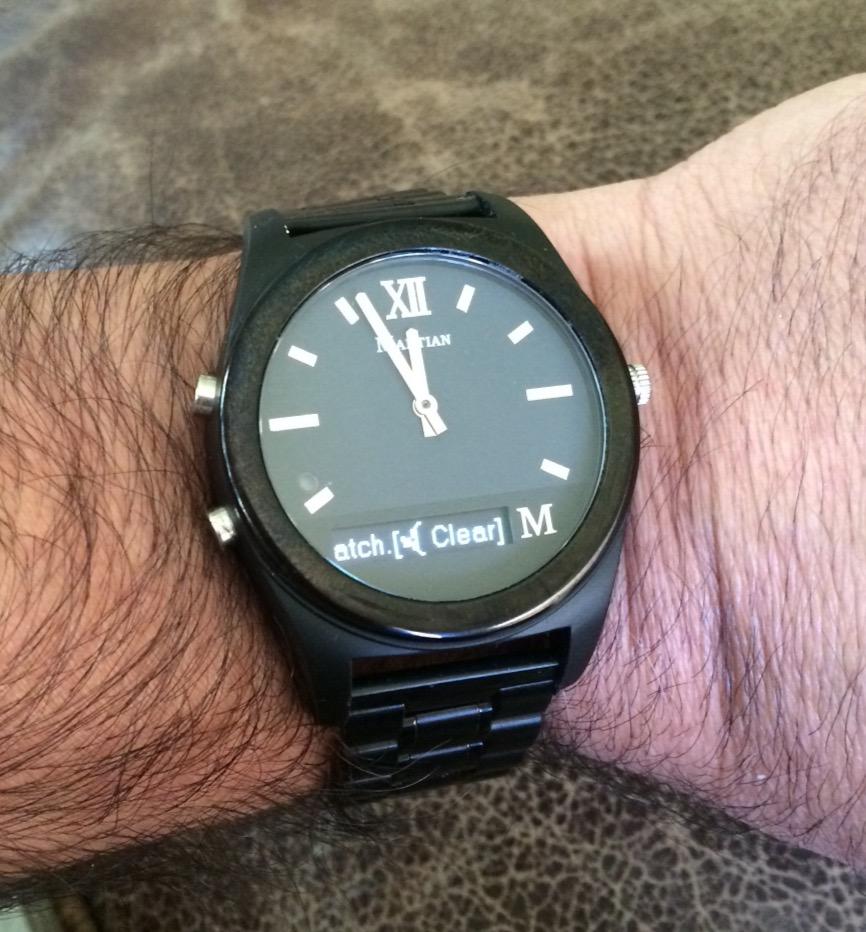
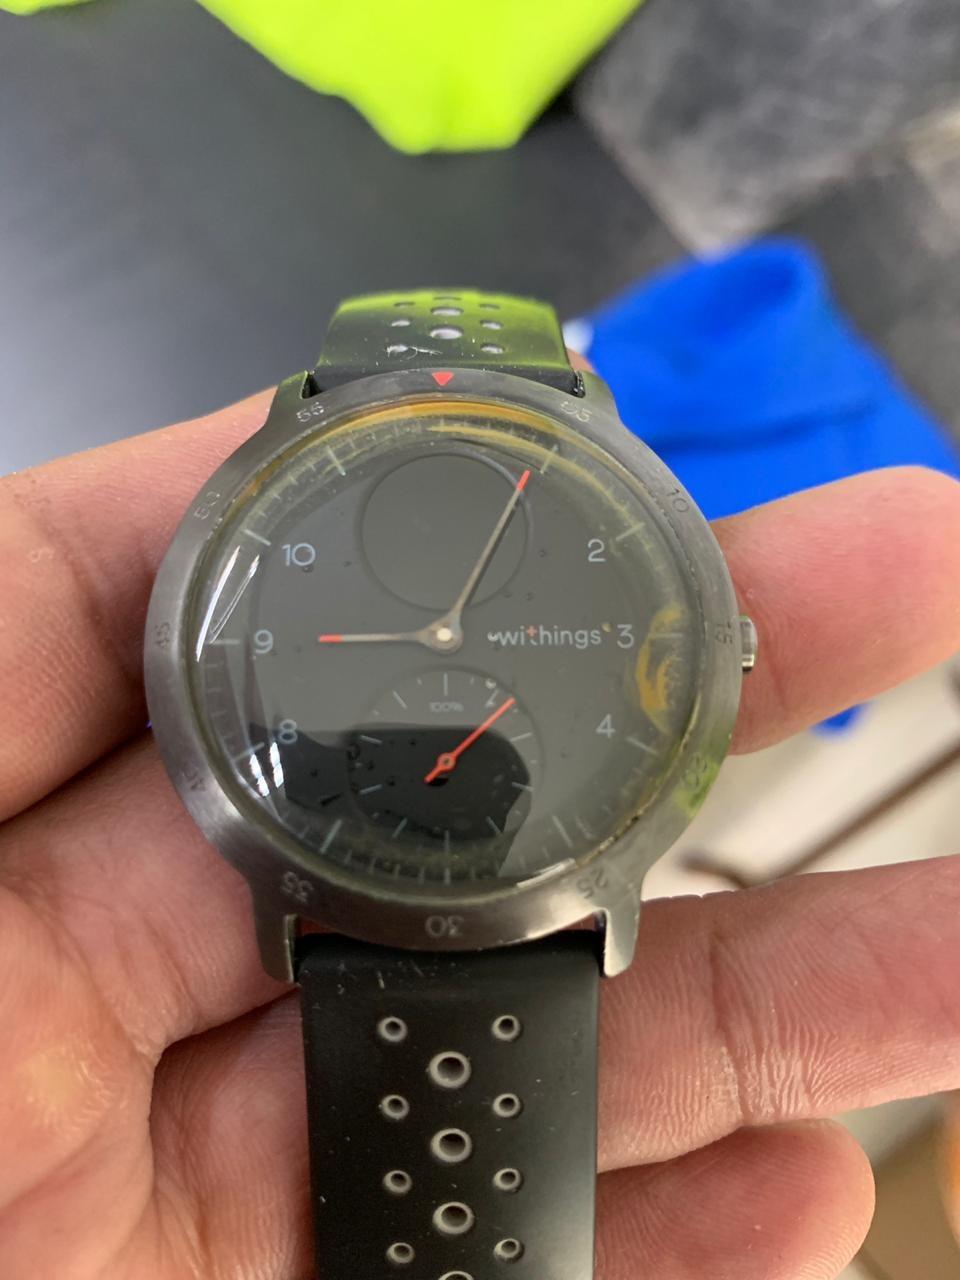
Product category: smartwatch
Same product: no